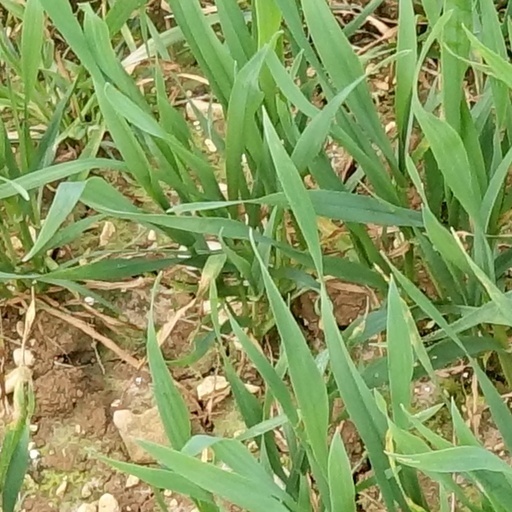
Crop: wheat